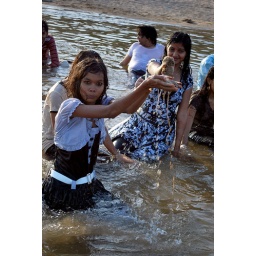
narmada river student playing in water -korambichandpur-bhandara-gondia-korambi-trip for m.j. collage, koradi, nagpurphotography; ashishkumar ujawane, nagpur